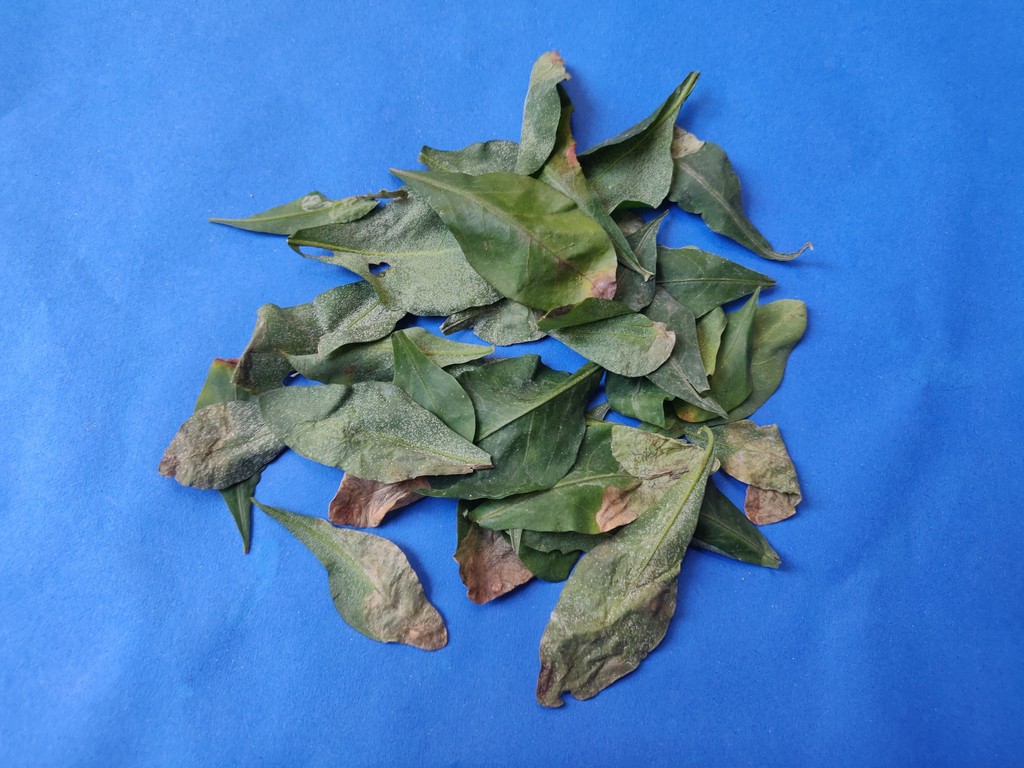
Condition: Unhealthy
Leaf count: multiple
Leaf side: unknown